University of North Carolina at Asheville

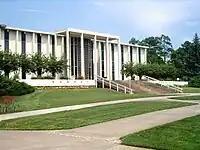
D. Hiden Ramsey Library

D. Hiden Ramsey Library is located in the center of campus. It includes the Media Design Lab and the crAFT (Creativity, Art, Fabrication, and Technology) Studio. The library's holdings include Special Collections and University Archives which started in 1977 as the Southern Highlands Research Center and focuses on the history Asheville and Western North Carolina.